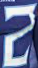
Number: 2